H. C. Robbins Landon

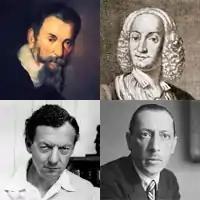
From top left, clockwise: Monteverdi, Vivaldi, Stravinsky and Britten

In 1990 Landon collaborated with the writer and broadcaster John Julius Norwich in presenting a five-part television series about Venice's musical heritage under the title "Maestro". They presented episodes on "Venice and the Gabrielis", "The World of Claudio Monteverdi", "Venice and Vivaldi", "Verdi and Venetian Theatre", and "20th-Century Music in Venice", the last of which, including works by Stravinsky and Britten, was far away from Landon's usual musical territory.